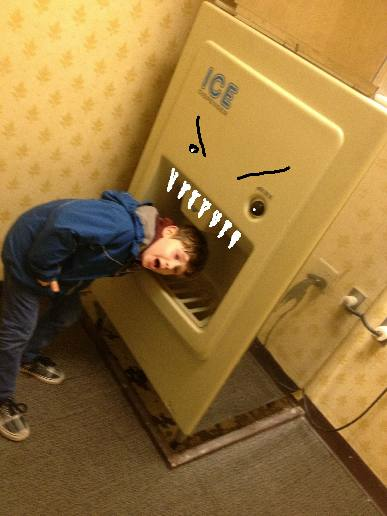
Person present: Yes